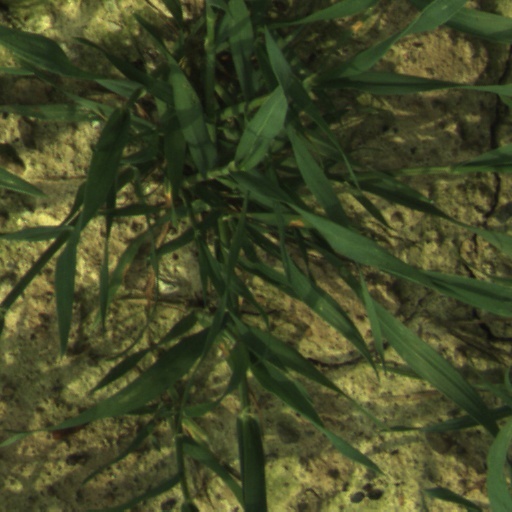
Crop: wheat